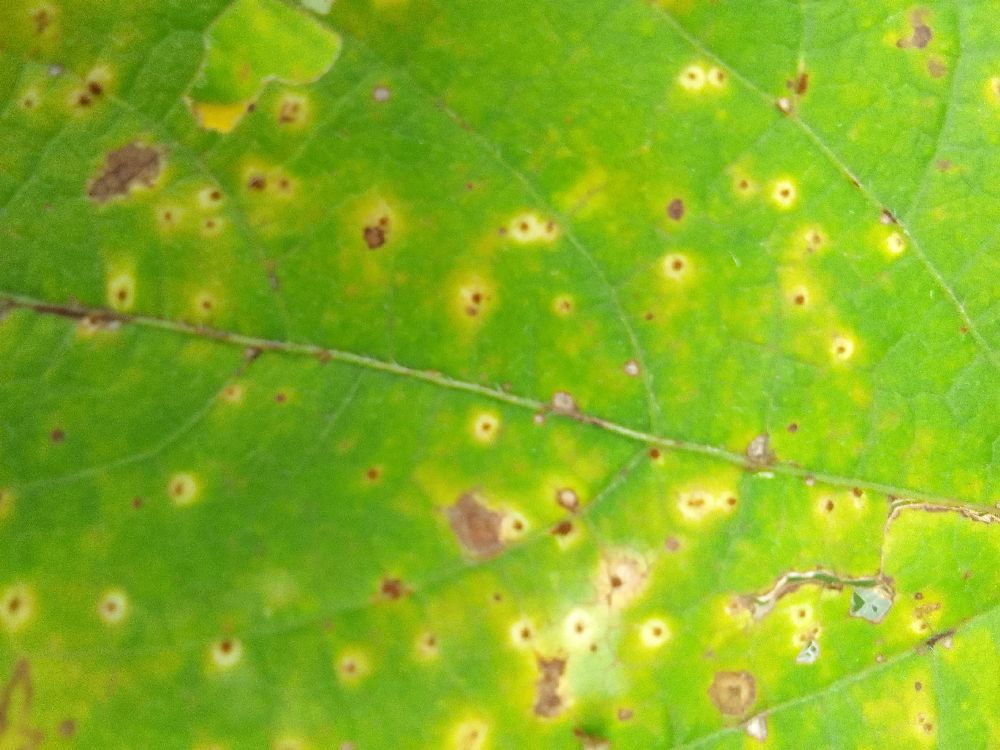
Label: rust